Heaton Park

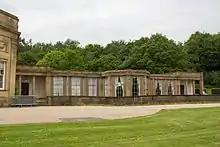
Orangery

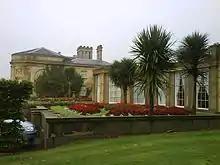
Orangery and gardens

The orangery was added to the house by the 2nd Earl of Wilton around 1823. It was probably designed by Lewis Wyatt as it is similar to his orangeries at Tatton Park and Belton House. It was probably built for the wife of the 2nd Earl, Lady Mary Stanley, who was a keen botanist. It was designed with a domed, glazed roof, fronted by a formal garden with two large copies of the Borghese Vase. The ornate glass roof was removed, to be replaced with a flat roof after Manchester City Council purchased the park in 1902. The orangery is now a function and conference venue, run by Manchester City Council's Hospitality and Trading Service.